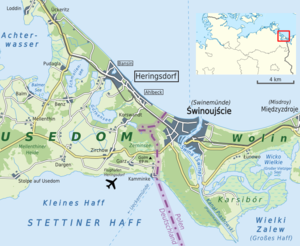
Heringsdorf / Geografi
Kort over Heringsdorf med bydelene Ahlbeck og Bansin og nabobyen Świnoujście i Polen.
Heringsdorf eller Ostseebad Heringsdorf er en badeby og kommune i det nordøstlige Tyskland, beliggende ud til Østersøen på øen Usedom under Landkreis Vorpommern-Greifswald. Landkreis Vorpommern-Greifswald ligger i delstaten Mecklenburg-Vorpommern.